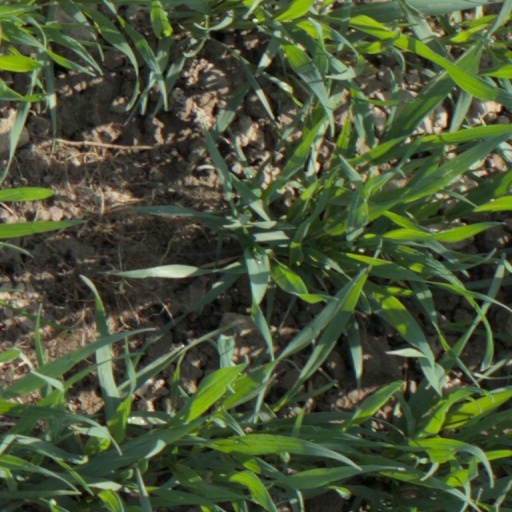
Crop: wheat